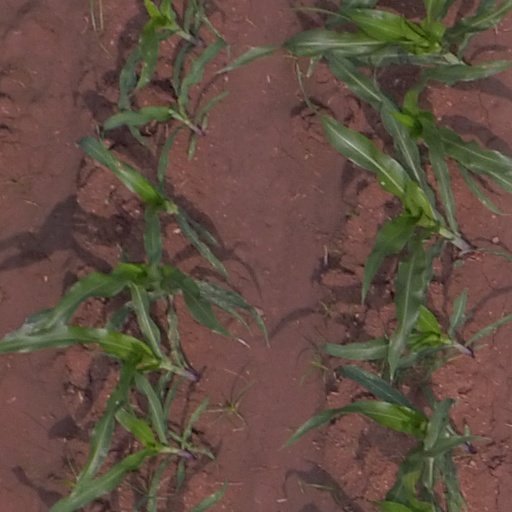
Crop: maize; corn